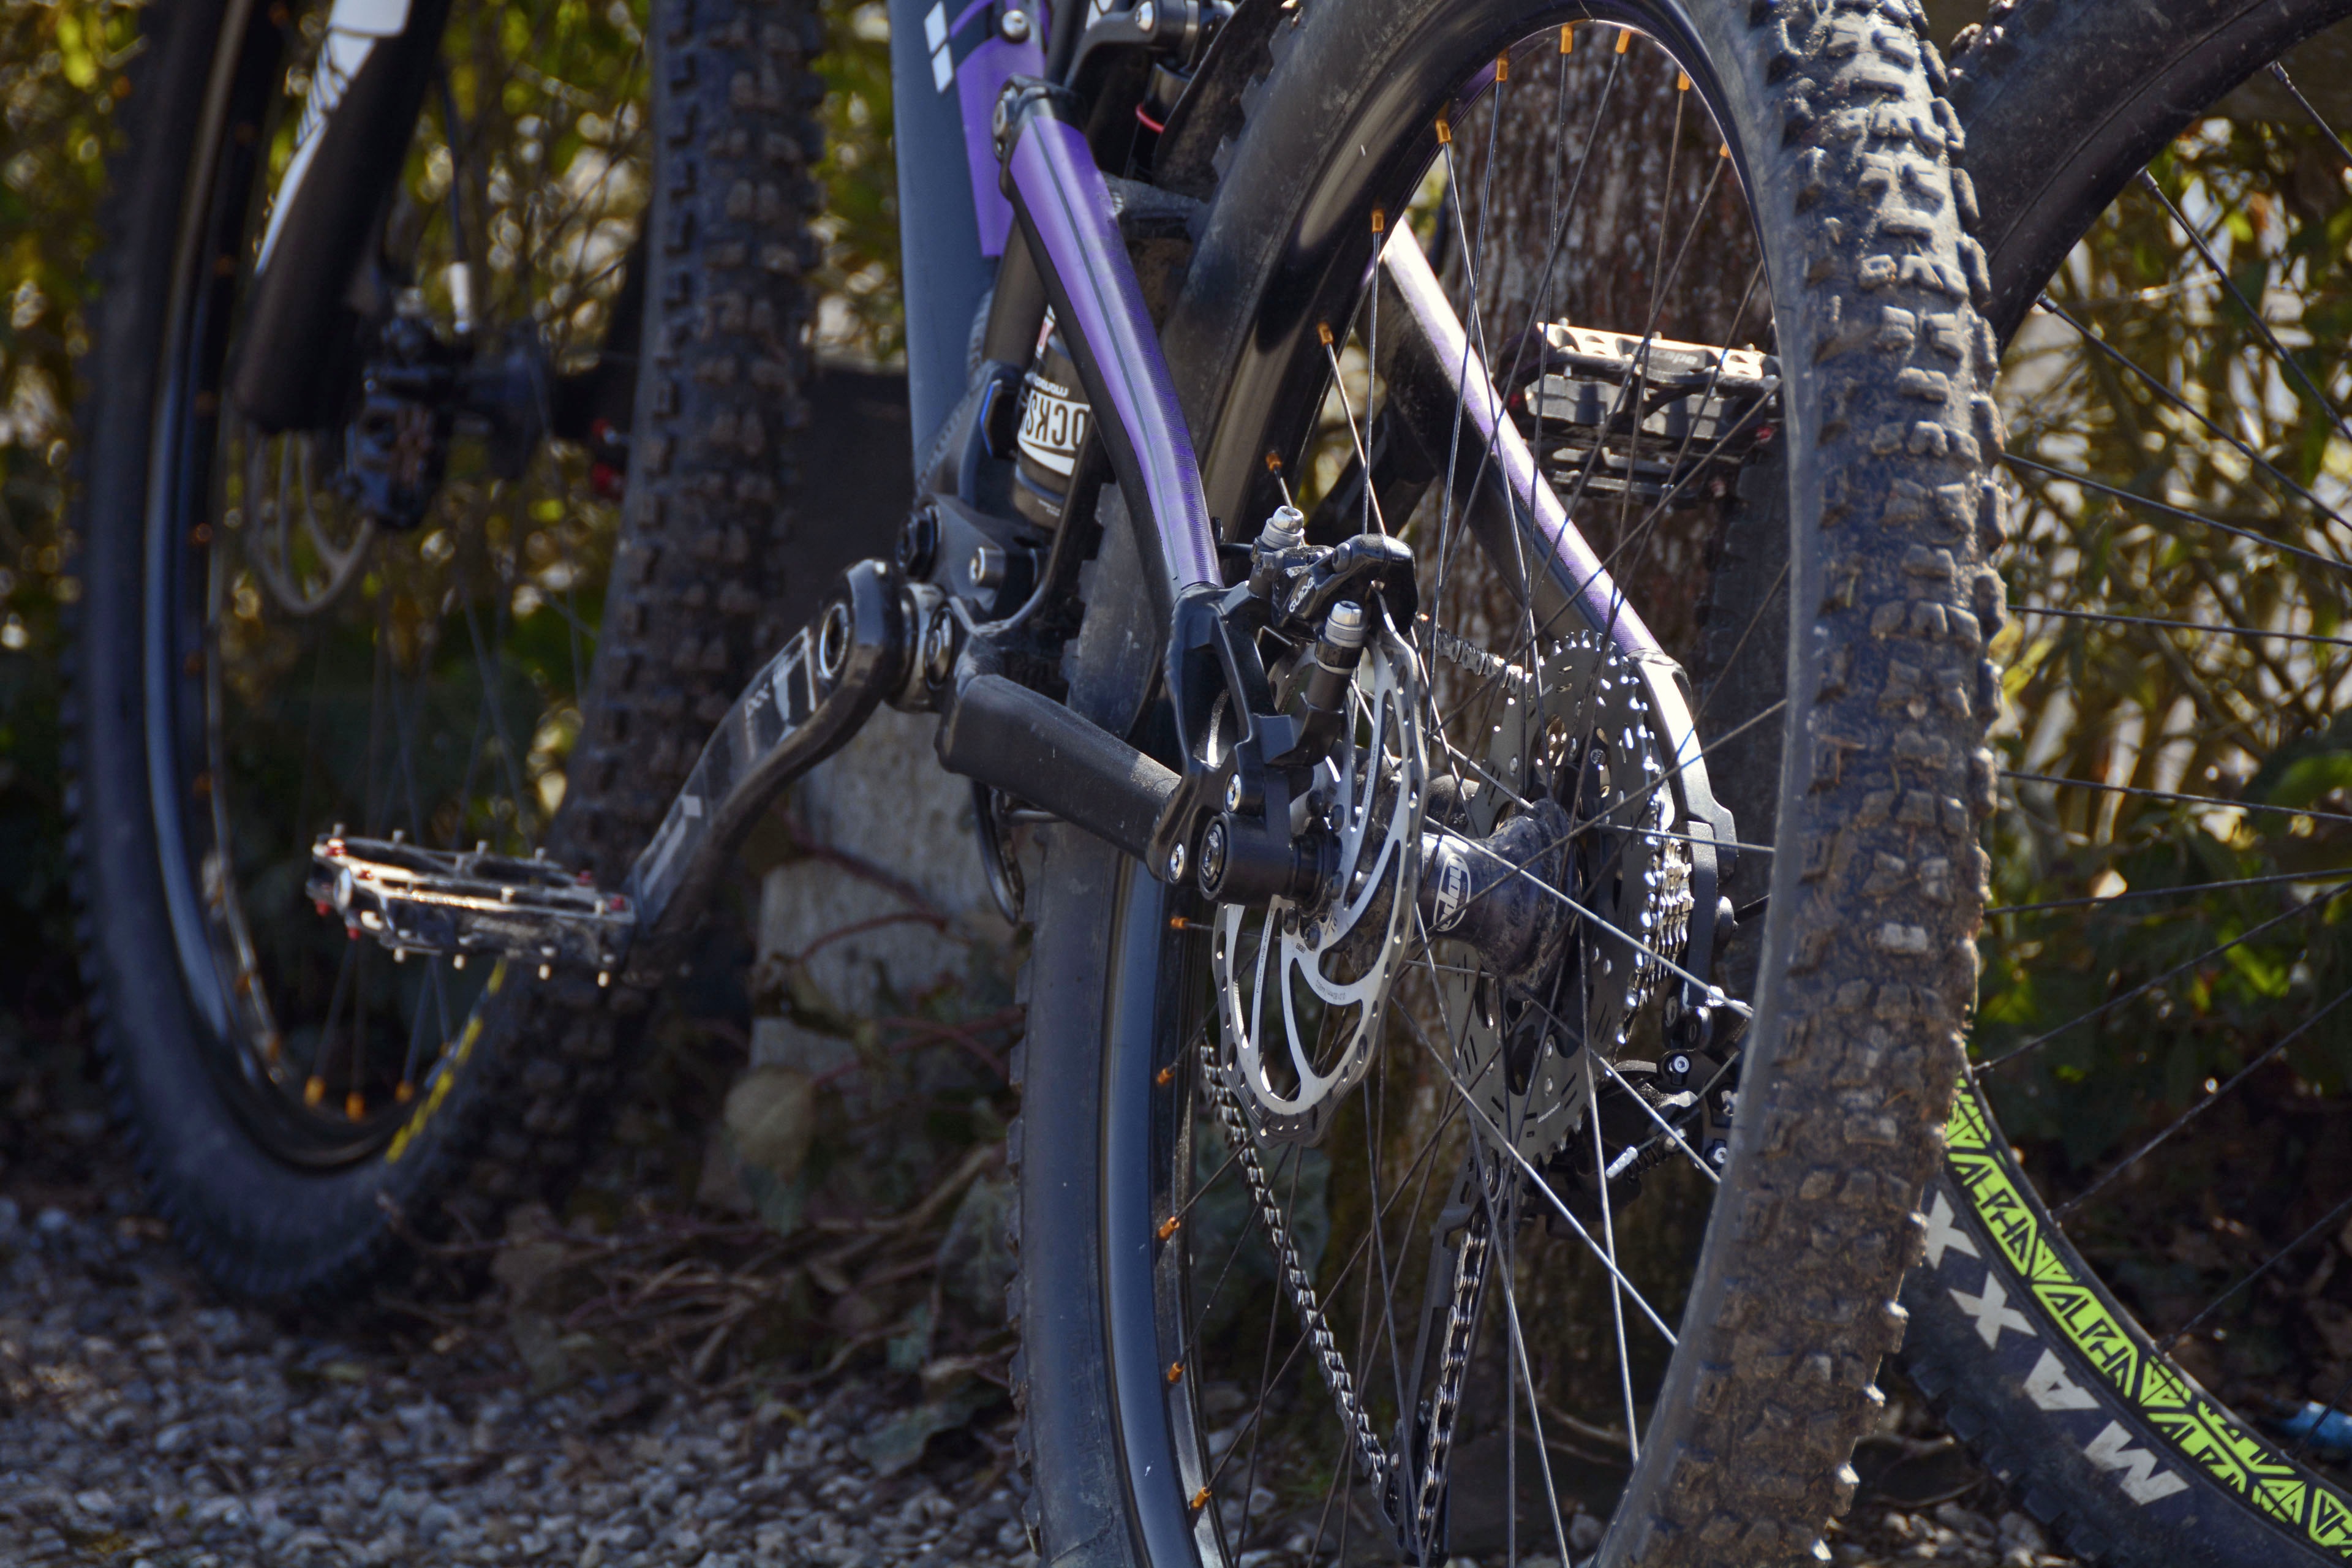
sport, wheel, chain, bicycle, bike, vehicle, soil, sports equipment, mountain bike, cycling, sporty, sports, wheels, circuit, freeride, pedals, mountain biking, mature, bicycle frame, land vehicle, cycle sport, cyclo cross bicycle, cyclo cross, bicycle racing, downhill mountain biking, bicycle motocross, bmx bike, road bicycle, racing bicycle, cross country cycling